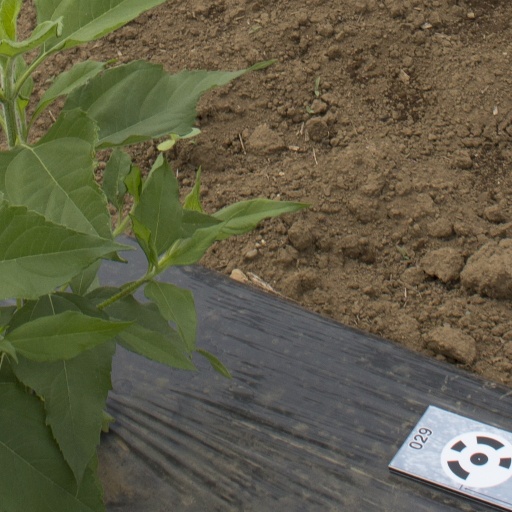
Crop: Jerusalem artichoke